Mons Piton

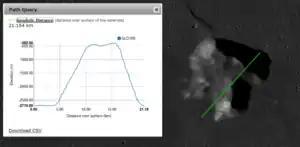
Mons Piton, from Lunar Reconnaissance Orbiter data, with elevation line across the peak (elevation from line left to right.)

Mons Piton is an isolated lunar mountain that is located in the eastern part of the Mare Imbrium, to the north-northwest of the crater Aristillus. Due east of Mons Piton is the flooded crater Cassini, and to the west-northwest lies Piazzi Smyth. North and northeast of this massif is the Montes Alpes range, forming the northeast edge of the lunar mare.